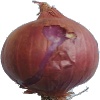
Label: Onion Red 1